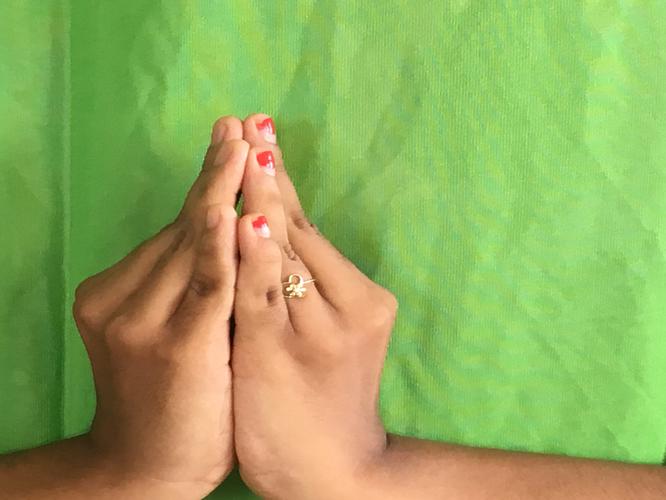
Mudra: Kapotham
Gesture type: double_hand